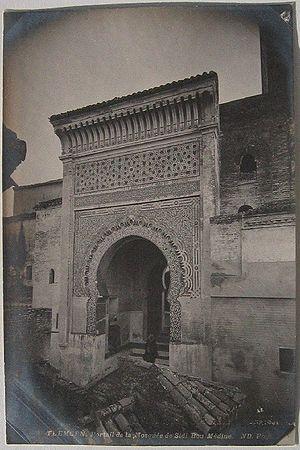
TLEMCEN - Portail de la Mosquée de Sidi Bou Médine